Straits Settlements

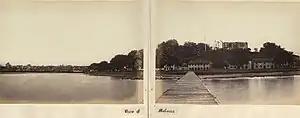
Malacca, 1860–1900

The Dindings—named after the Dinding River in present-day Manjung District—which comprised Pangkor Island and the town of Lumut on the mainland, were ceded by Perak to the British government under the Pangkor Treaty of 1874. It was hoped that its excellent natural harbour would prove to be valuable. This did not come to be with the territory being sparsely inhabited and altogether politically and financially unimportant. It was returned to Perak in February 1935.